Walnut Grove Dam

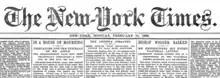
Front page of "The New York Times" on February 24, 1890, with news of the dam collapse front and center

The Johnstown Flood, a dam collapse which killed over 2,200 people, had occurred the previous year, and the impacts of that flood made the collapse of the Walnut Grove Dam much more significant. The story made the front page of the New York Times. The week after, John Wesley Powell gave a brusque and damning account of the collapse to Congress, noting "an ignorant engineer believes the dam is safe ... for he has never seen it at flood time." Powell said that a hydrologic survey is a must for dam building, and that engineers need to plan for every contingency.